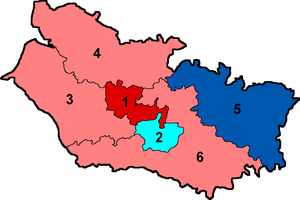
Députés de la Somme en 1997
Liste des députés de la Somme.
Les élections législatives françaises de 1997 se sont déroulées les 25 mai et 1ᵉʳ juin 1997. Dans le département de la Somme, 6 députés étaient à élire dans 6 circonscriptions.